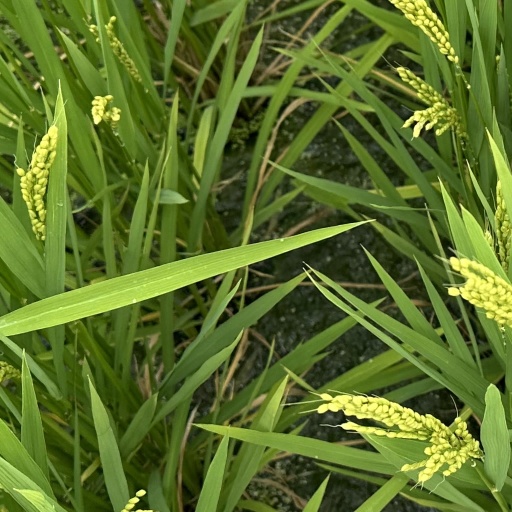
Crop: rice